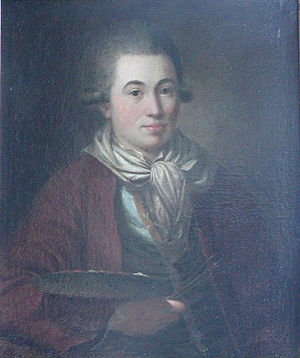
Erik Pauelsen
Erik Pauelsen. Selvportræt (1776, Statens Museum for Kunst).
Erik Pauelsen var en dansk kunstmaler, der særligt er kendt for sine landskabsmalerier.